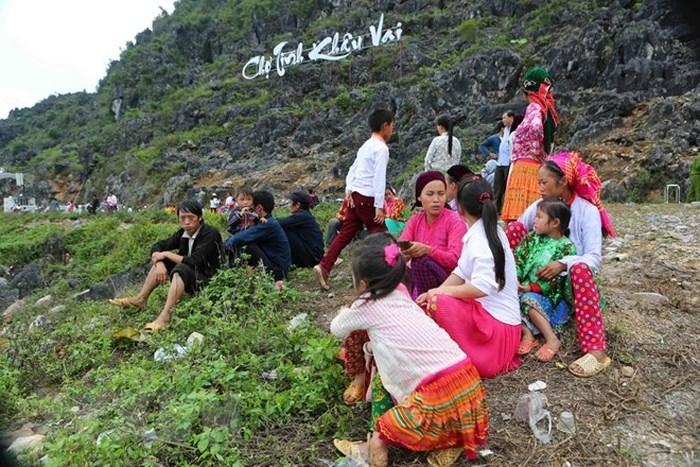
có một ngọn núi cao xuất hiện ở trong bức ảnh